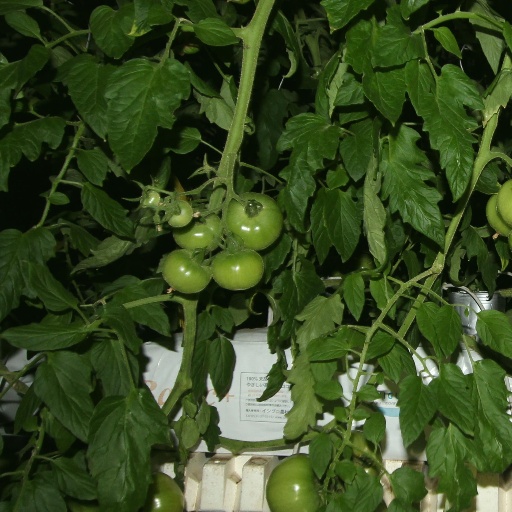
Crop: tomato